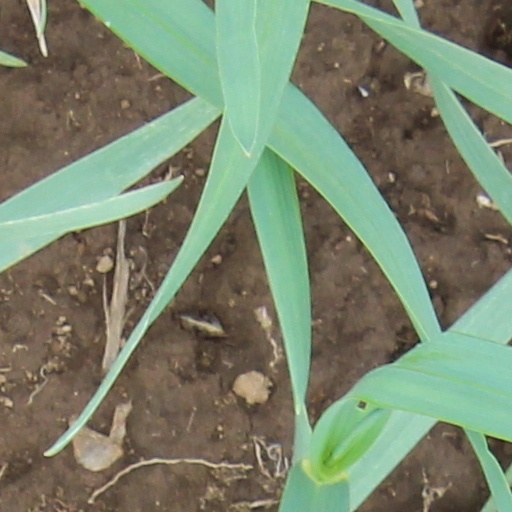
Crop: wheat